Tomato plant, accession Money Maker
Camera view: horizontal (90 deg, fisheye); turntable rotation: 300 degrees
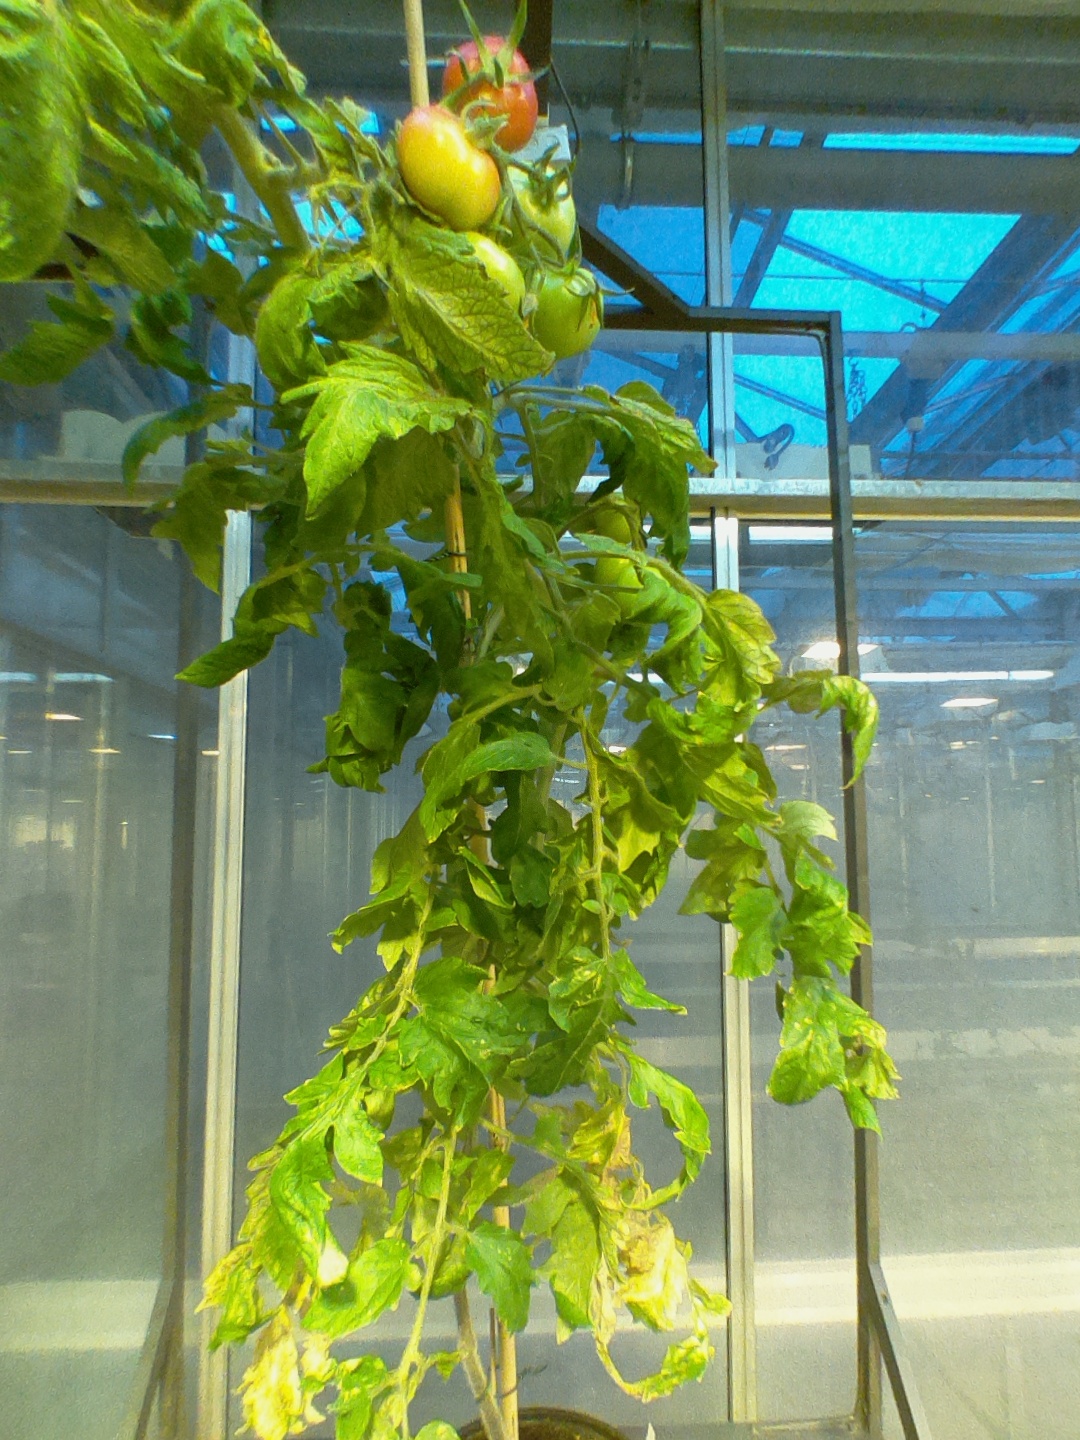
BBCH growth stage 82: 20%-30% of fruits show typical fully ripe color